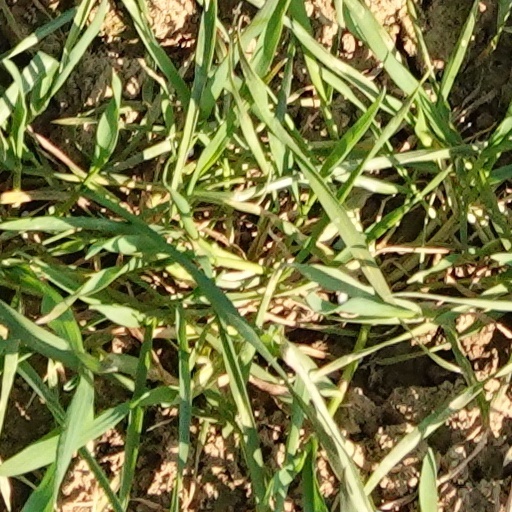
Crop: wheat